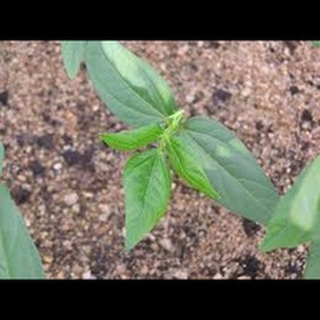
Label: wheat_tan_spot